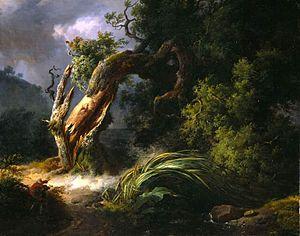
La thigmomorphogenèse regroupe l'ensemble des réponses de croissance d'une plante à la suite d'une stimulation mécanique transitoire. Cet accomodat concerne de très nombreuses espèces de plantes ligneuses et herbacées. Ce phénomène physiologique n'inclut donc pas les réponses d'une plante à son propre poids. Si la croissance est orientée, on parlera de thigmotropisme.